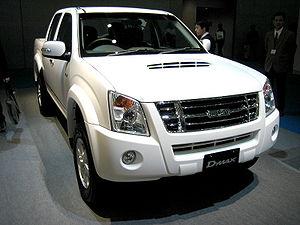
L'Isuzu D-Max est un modèle de véhicules automobiles construit par Isuzu et Qingling Motors. Depuis son lancement en 1963, ce pick-up s'est écoulé à plus 7,5 millions d'exemplaires dans le monde. Il n'est disponible en Europe que depuis 2002. Le véhicule est, selon son constructeur, développé dans une logique de fiabilité et de robustesse.